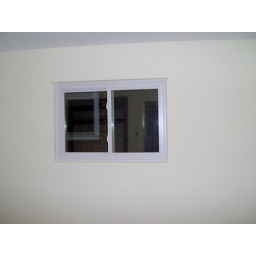
new window in bedroom